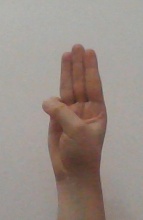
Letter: thaa